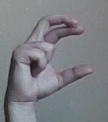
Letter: thal